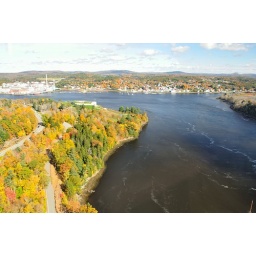
Shot with the glass window in-front. The town of Bucksport in the background